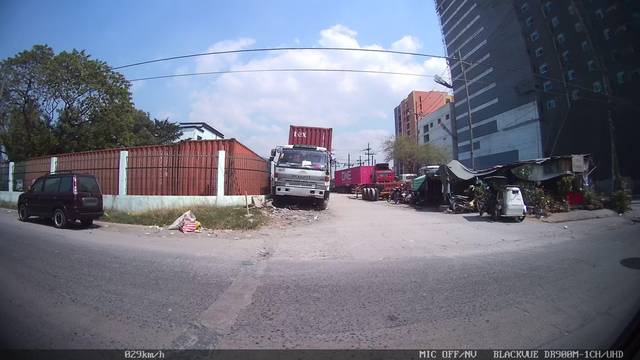
Region: Philippines
Coordinates: 14.611, 120.973